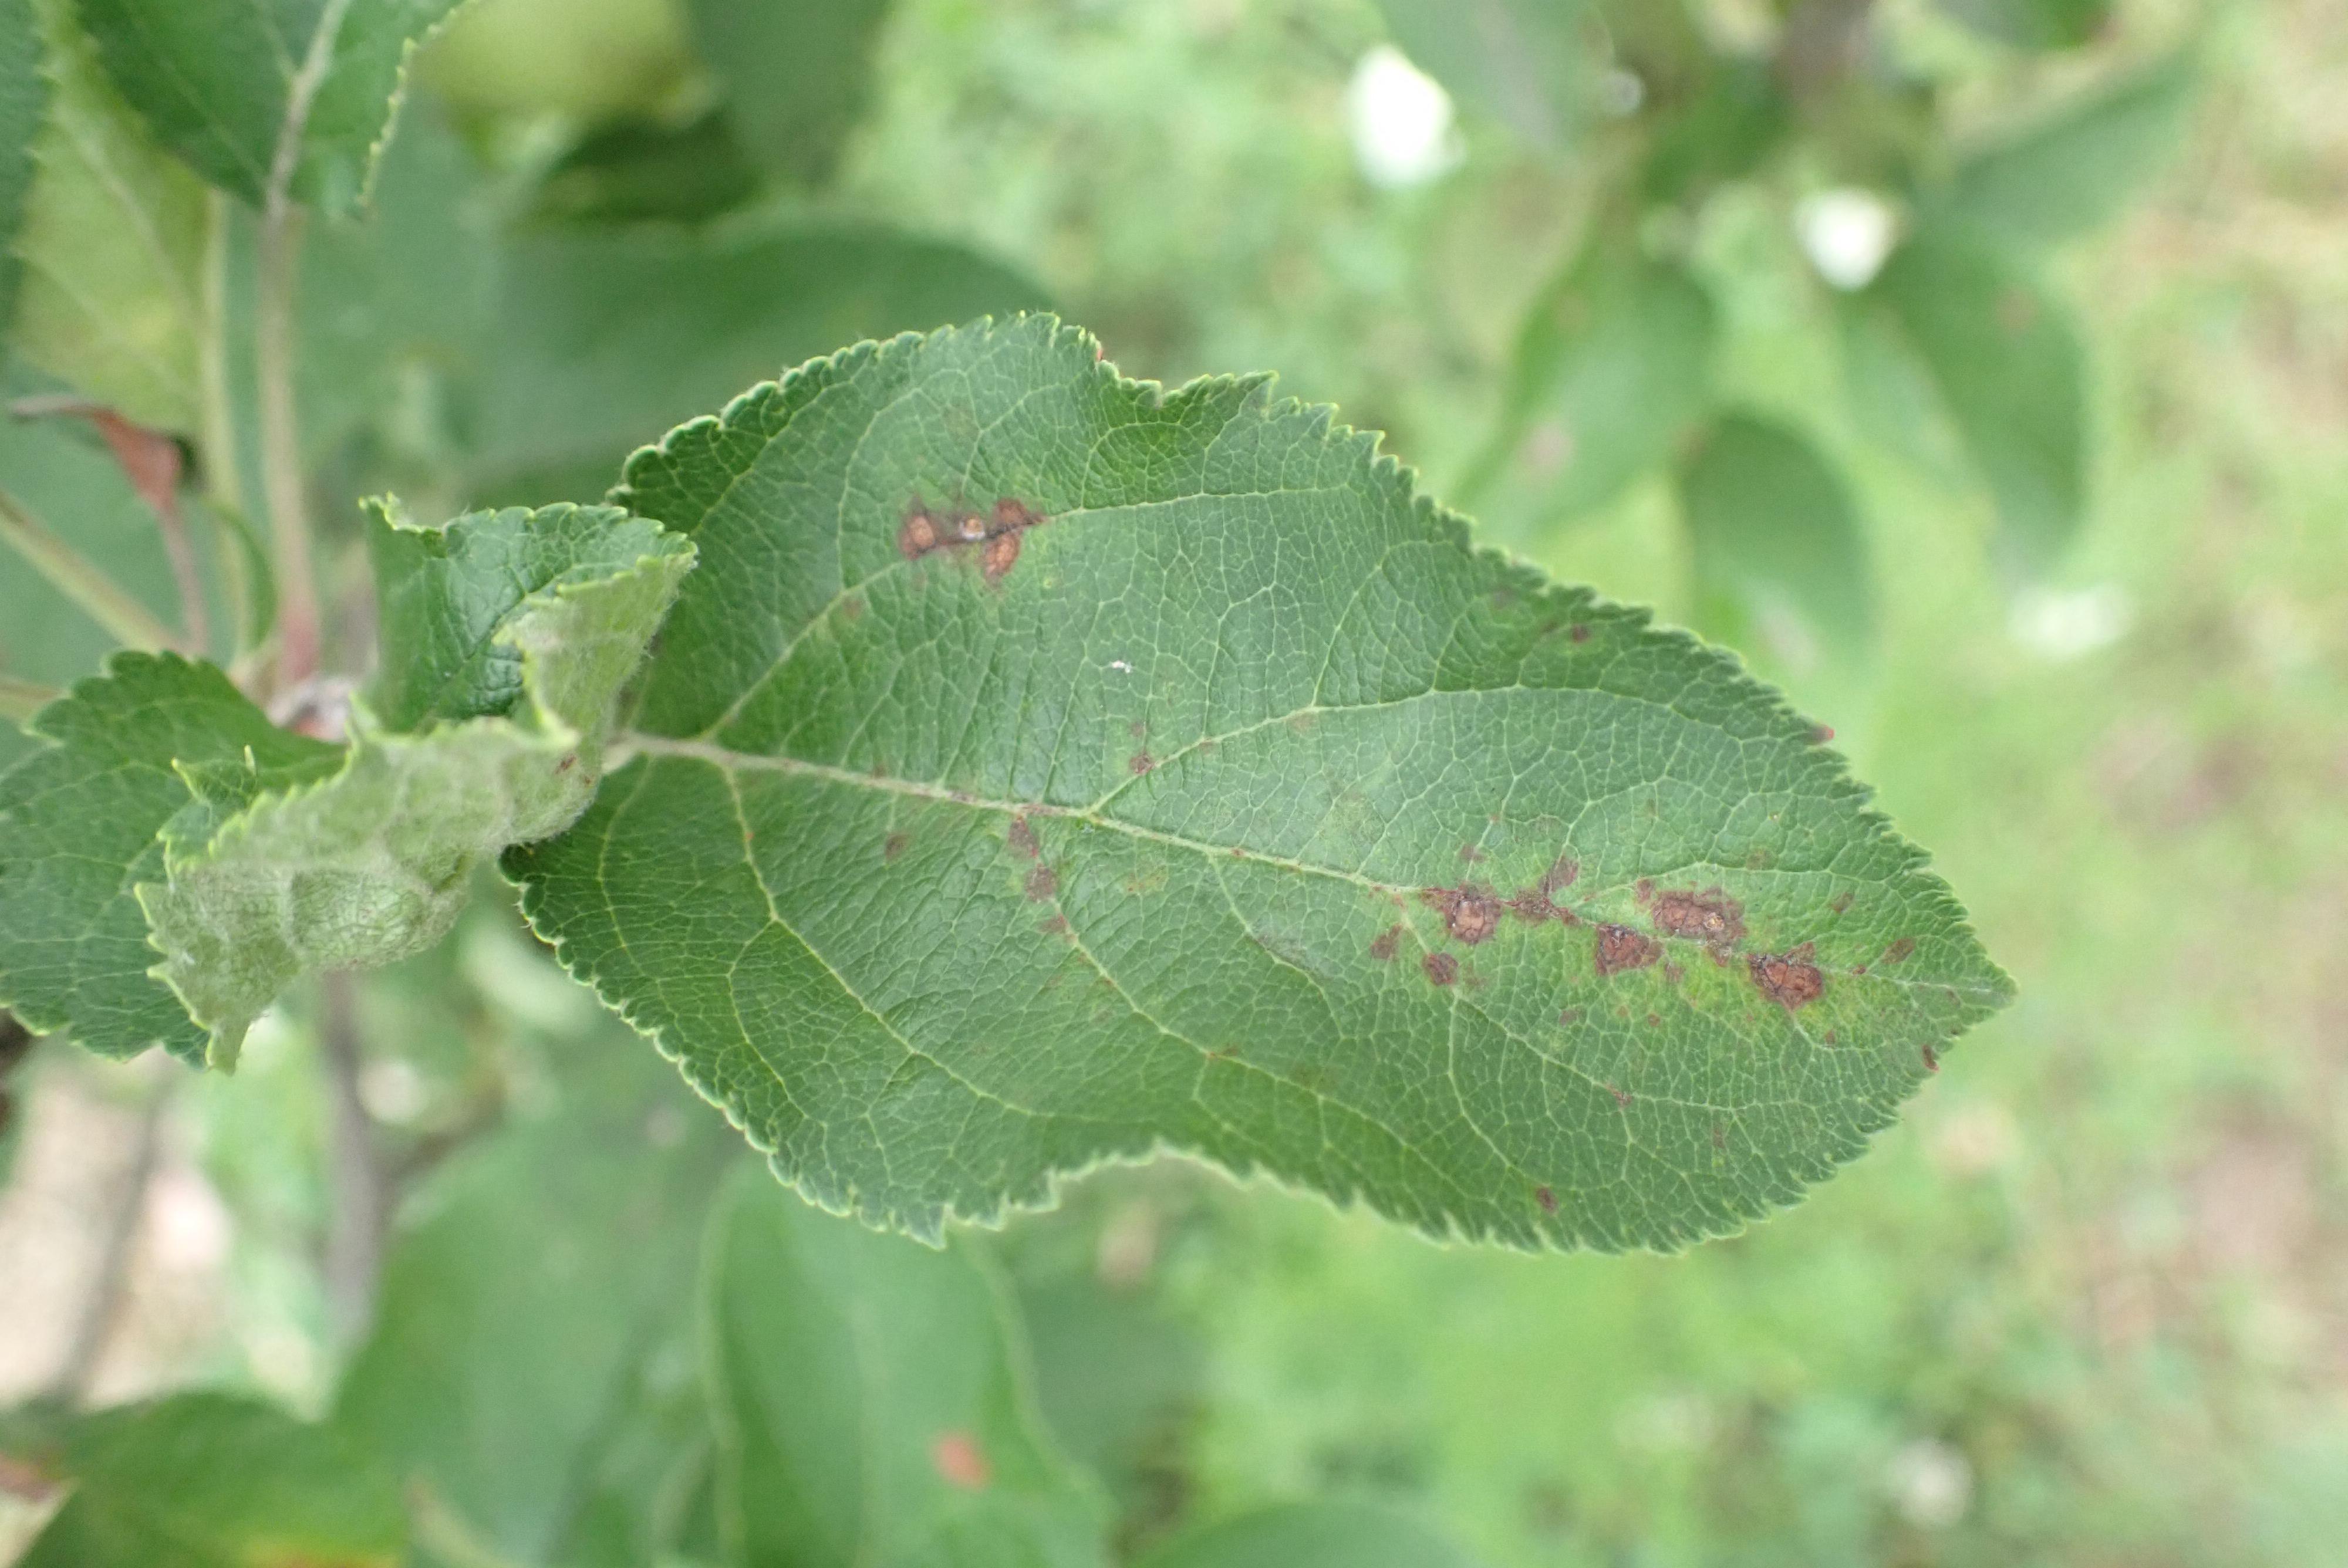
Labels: complex